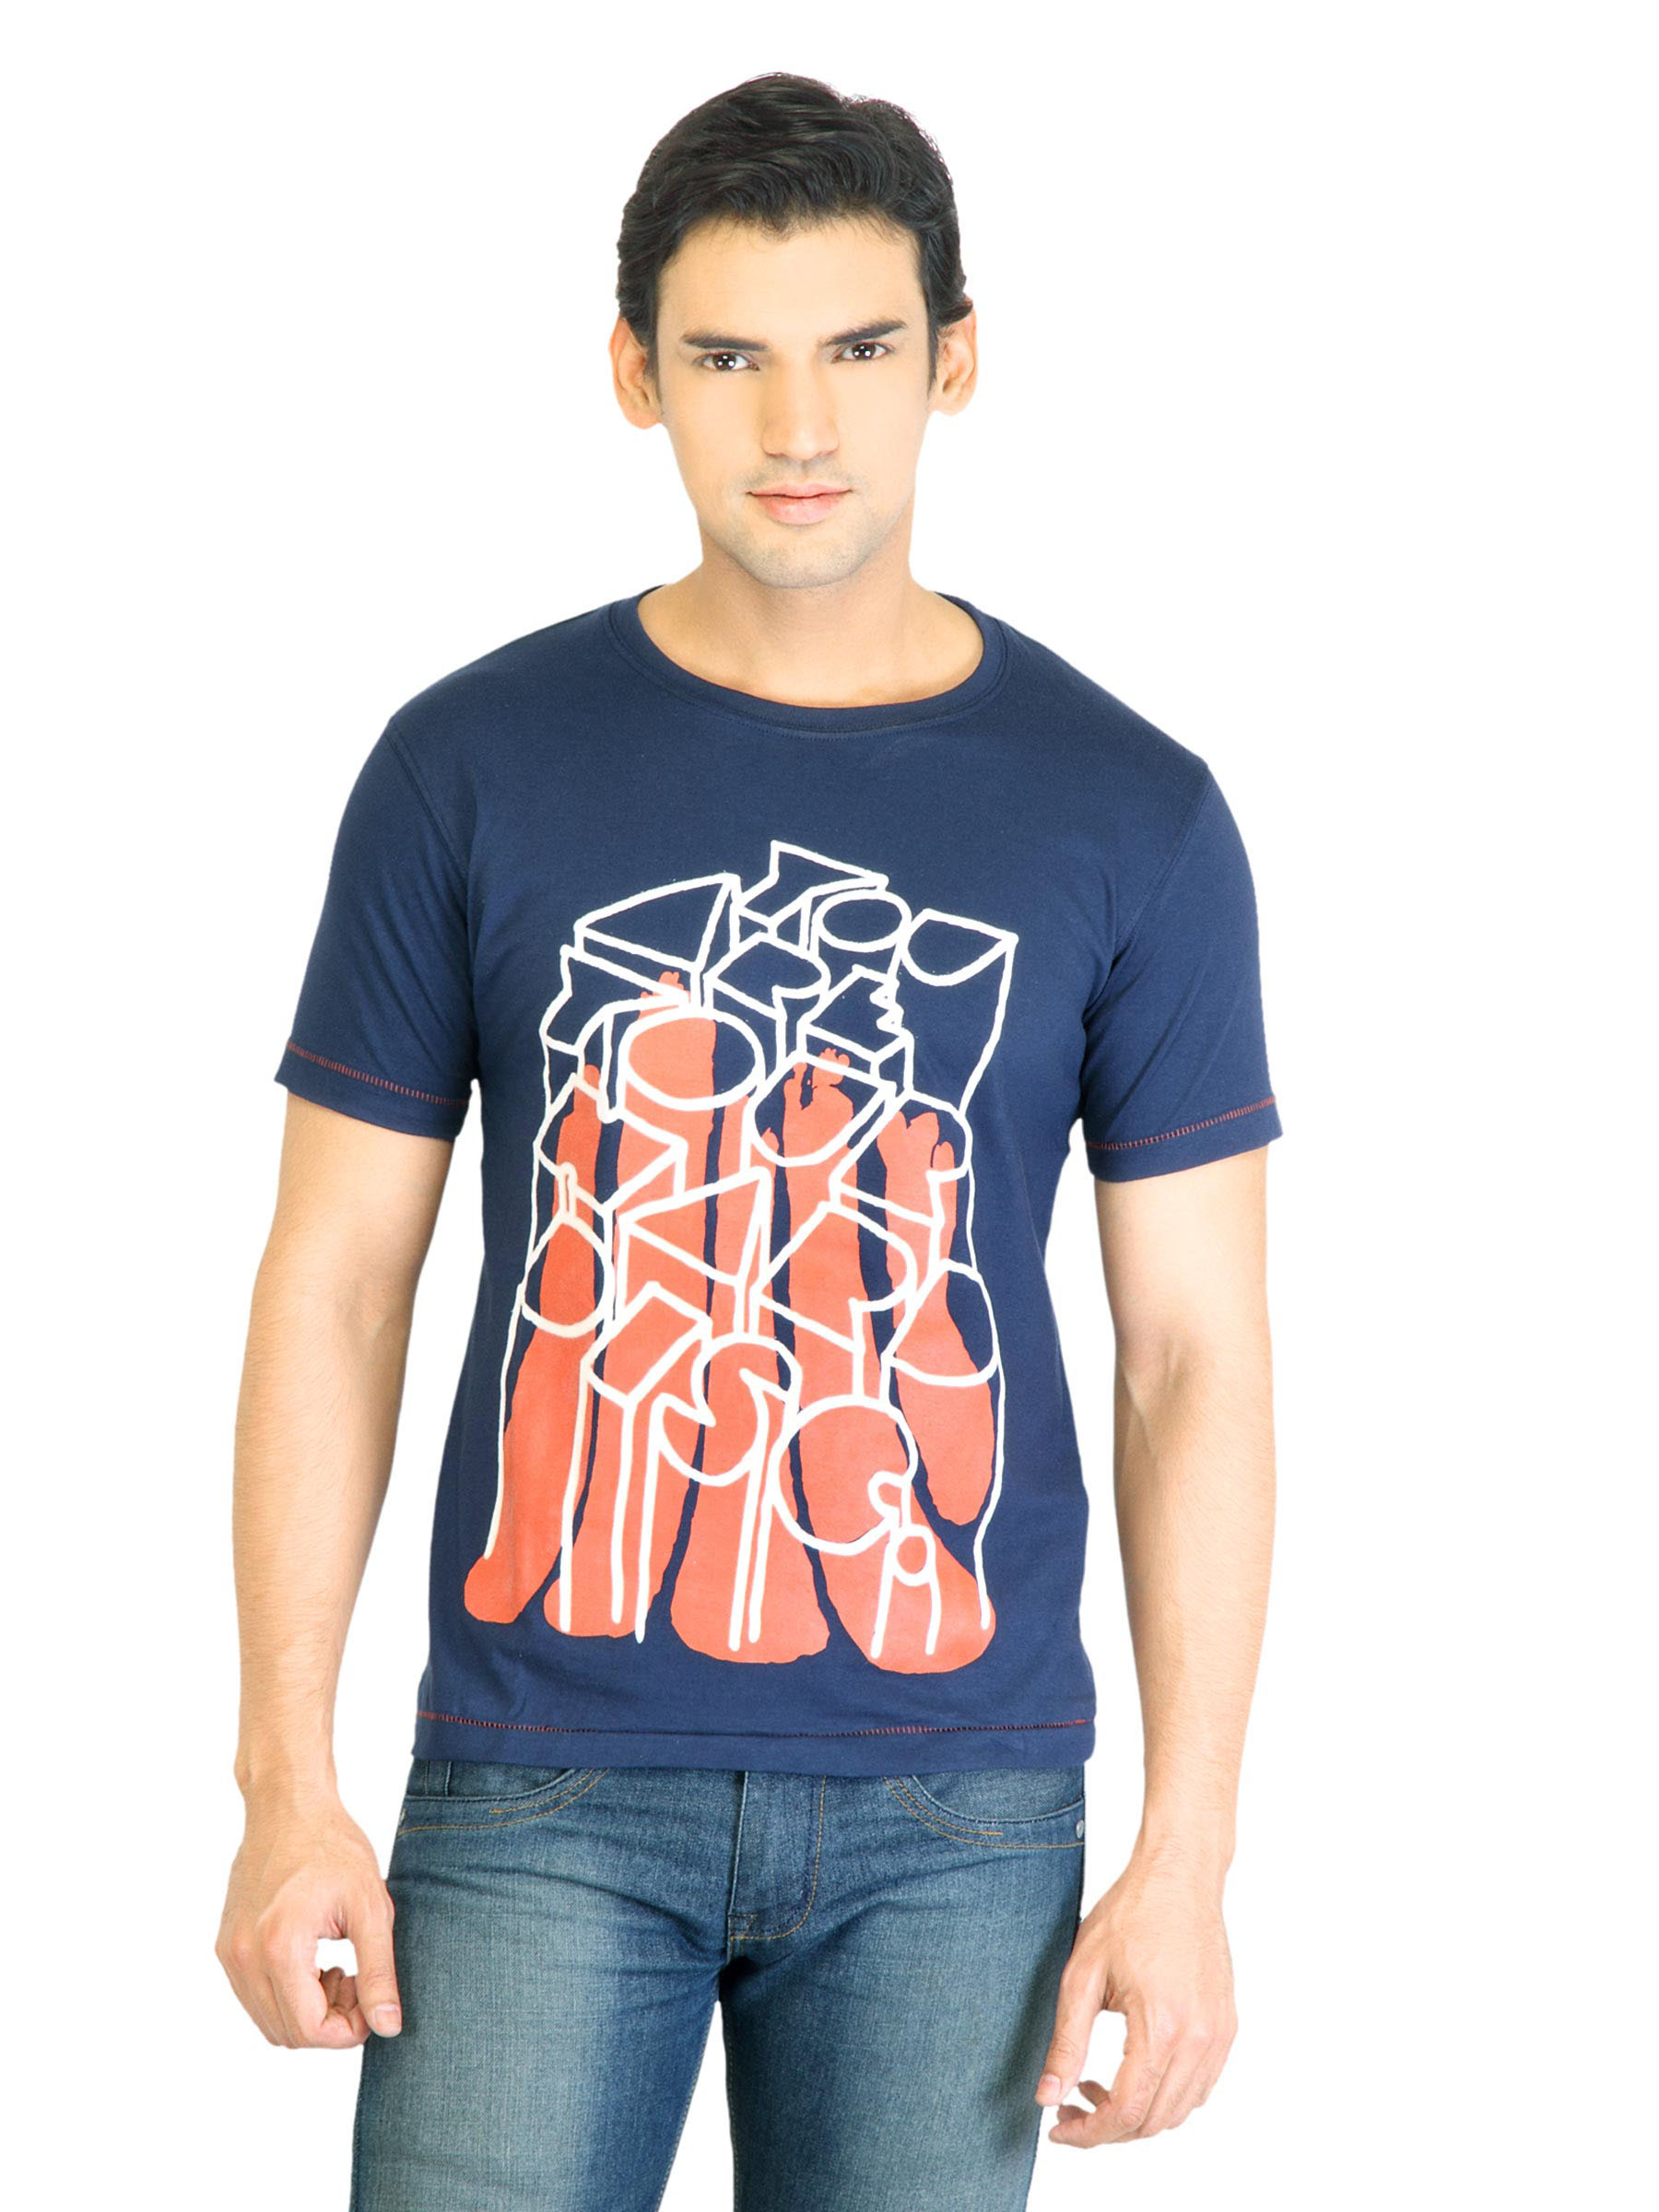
Peter England Men Printed Blue TShirt
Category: Apparel / Topwear / Tshirts
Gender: Men
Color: Blue
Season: Fall 2011
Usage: Casual